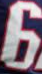
Number: 6